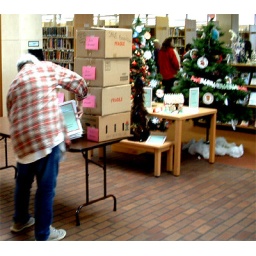
Kent Bedient bringing sign holders to the table to put them back in their boxes.